Roedean

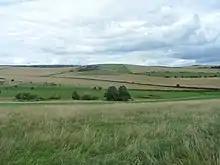
View from Footpath above East Brighton Golf Course

White Lodge, The Cliff, is an atypically small house by Sir Edwin Lutyens, built for Victoria Sackville. It was one of the architect's first commissions, and herringbone-style vertically laid floor tiles in the garden were in part laid by the architect himself.